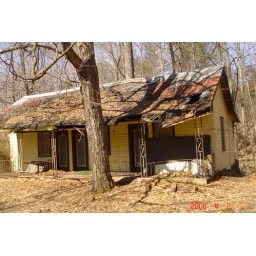
building by creek needs new roof